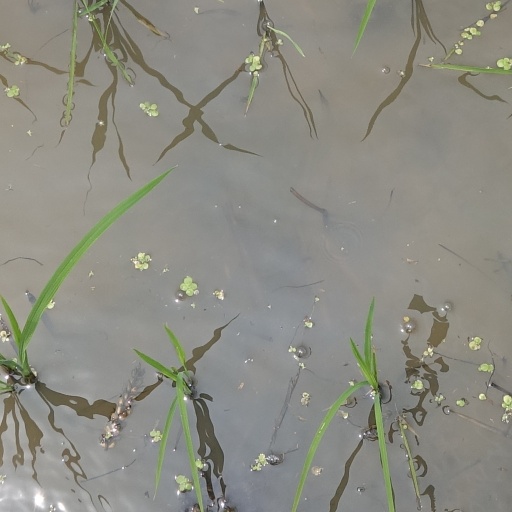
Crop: rice